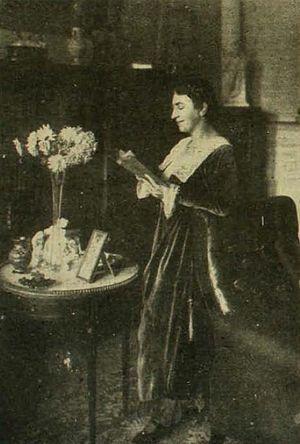
Inés Echeverría Bello ou Inés Echeverría de Larraín connue sous les pseudonymes d'Iris, Inés Bello ou encore Arc-en-ciel, est une romancière, essayiste et journaliste chilienne, active de 1904 jusqu'à sa mort. Elle est la figure la plus représentative du Spiritualisme d'Avant-garde et une des principales femmes du Féminisme Aristocratique de son époque.